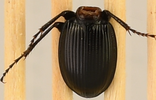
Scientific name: Cyclotrachelus torvus
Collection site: Northern Great Plains Research Laboratory NEON (NOGP), plot NOGP_001